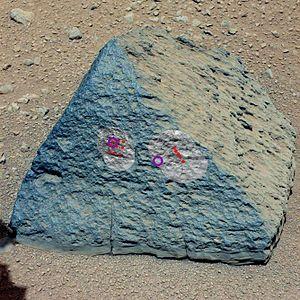
Jake Matijevic est un rocher de forme pyramidale de Aeolis Palus, entre Peace Vallis et Aeolis Mons, dans le cratère de Gale sur la planète Mars. Ses coordonnées approximatives sont 4,59° S, 137,44° E. Il a été découvert par l'astromobile Curiosity au sol 43 de sa mission, dans le courant du mois de septembre 2012 pendant son trajet entre le site d'atterrissage, nommé « Bradury landing », et le site « Glenelg ». Le rocher a été nommé ainsi en hommage à l'ingénieur Jacob Matijevic, un mathématicien qui a joué un rôle important dans la création du robot Curiosity. Il est décédé quelques jours avant l'atterrissage de Curiosity sur Mars.
Jacob Matijevic, surnommé Jake Matijevic, est un ingénieur spatial américain né le 3 novembre 1947 à Chicago et mort le 20 août 2012. La première roche étudiée sur mars par le rover Curiosity — dans la mission duquel il a joué un rôle important — a été nommée Jake Matijevic pour lui rendre hommage.
L'exploration de Mars par Curiosity est le déroulement de la mission du rover de Mars Science Laboratory développé par la NASA sur la planète Mars après son atterrissage dans le cratère Gale le 6 août 2012. Le véhicule dispose de 75 kg d'équipements scientifiques et a pour objectif de déterminer si l'environnement martien a pu, dans le passé, permettre l'apparition de la vie.